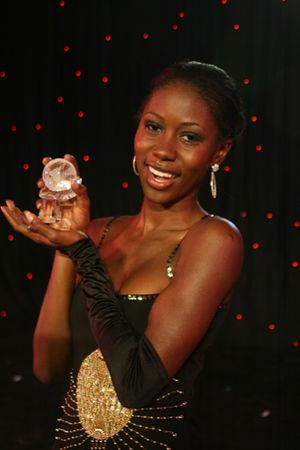
Miss Barbade désigne les concours de beauté féminine destinés aux jeunes femmes de nationalité barbadienne.